Economy of China

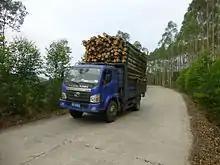
Timber transported from a woodlot in the hills of Zhangpu County, Fujian

China is the world's largest producer and consumer of agricultural productsand some 300 million Chinese farm workers are in the industry, mostly laboring on pieces of land about the size of U.S. farms. Virtually all arable land is used for food crops. China is the world's largest producer of rice and is among the principal sources of wheat, corn (maize), tobacco, soybeans, potatoes, sorghum, peanuts, tea, millet, barley, oilseed, pork, and fish. Major non-food crops, including cotton, other fibers, and oilseeds, furnish China with a small proportion of its foreign trade revenue. Agricultural exports, such as vegetables and fruits, fish and shellfish, grain and meat products, are exported to Hong Kong. Yields are high because of intensive cultivation, for example, China's cropland area is only 75% of the U.S. total, but China still produces about 30% more crops and livestock than the United States. China hopes to further increase agricultural production through improved plant stocks, fertilizers, and technology.